Dhindo
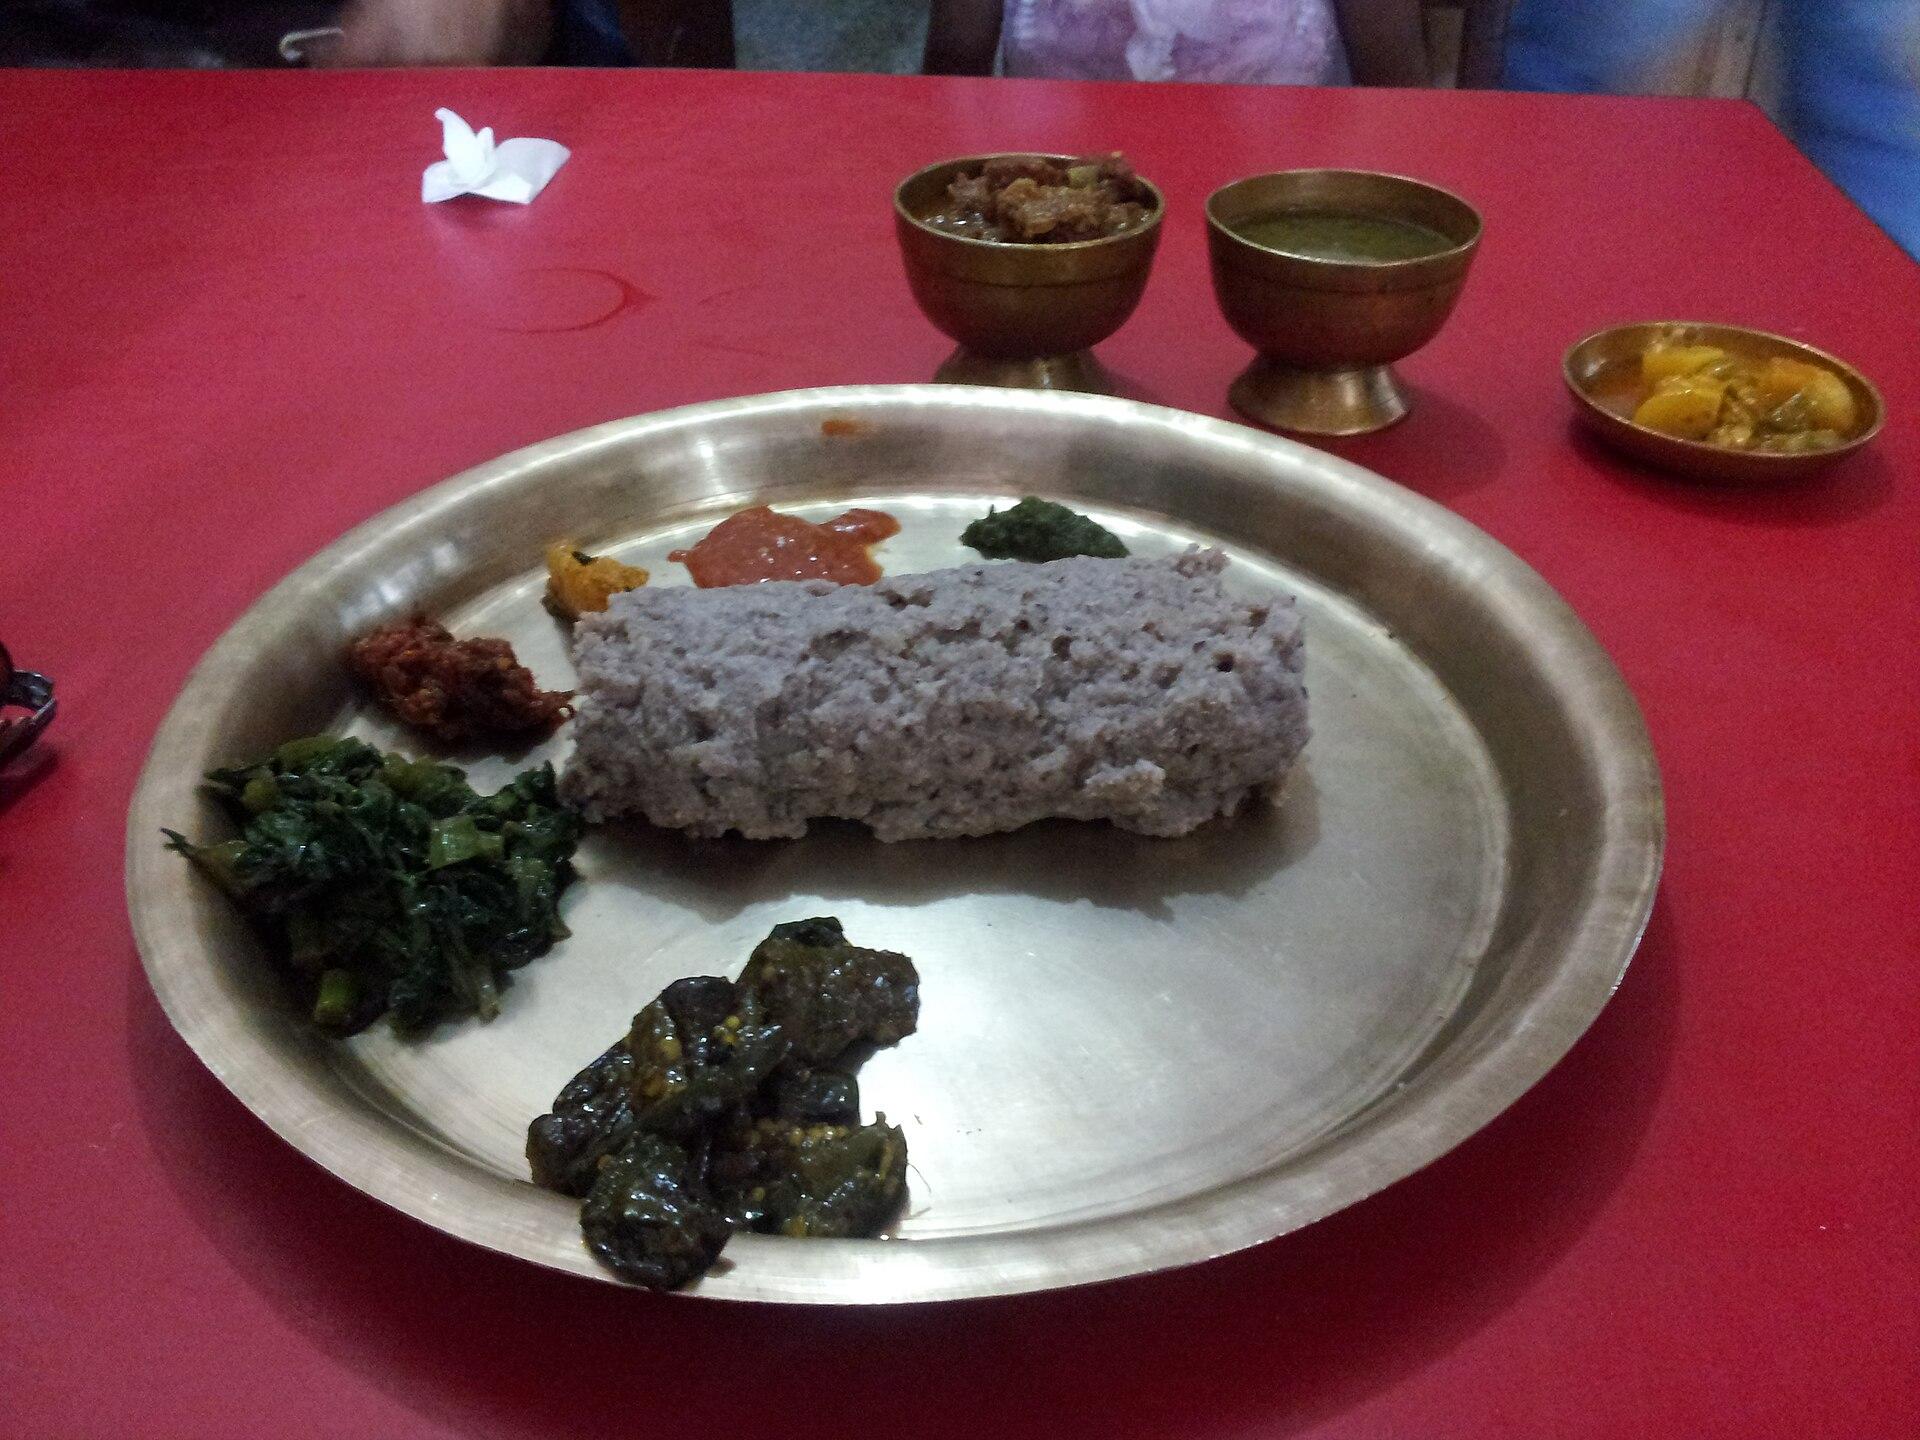
Also known as:
dty - Doteli: ढिँडो
jv - Javanese: Dhindo
ne - Nepali: ढिँडो
uk - Ukrainian: Дхіндо
Category: porridge (porridge)
Cuisine: Nepalese
Associated cuisines: Nepalese
Area: Nepal
Countries: Nepal
Region: Southern Asia, , , ,
This dish is made by gradually adding flour to boiling water while stirring, typically using buckwheat or millet flour. It is served with various accompaniments, such as lentils, curries, and condiments, and is eaten by forming small balls and dipping them into soups or liquids.